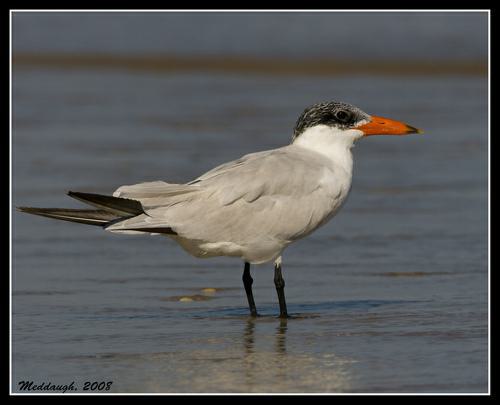
A photo of a caspian tern